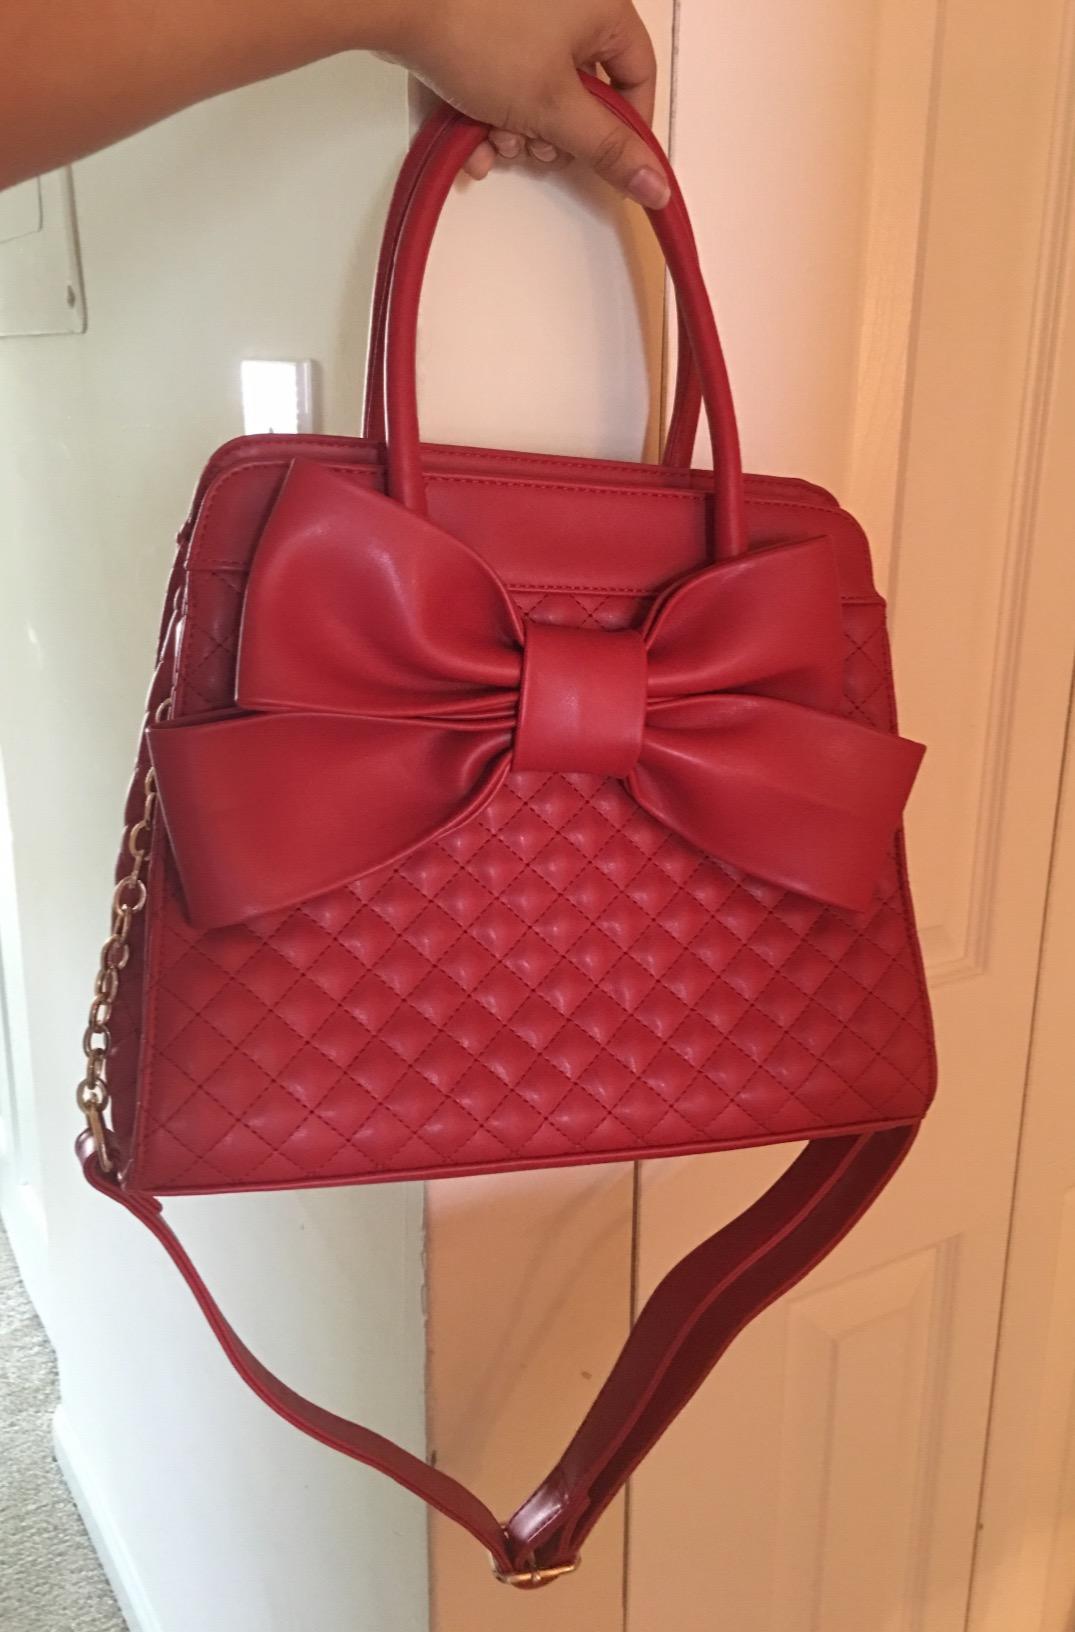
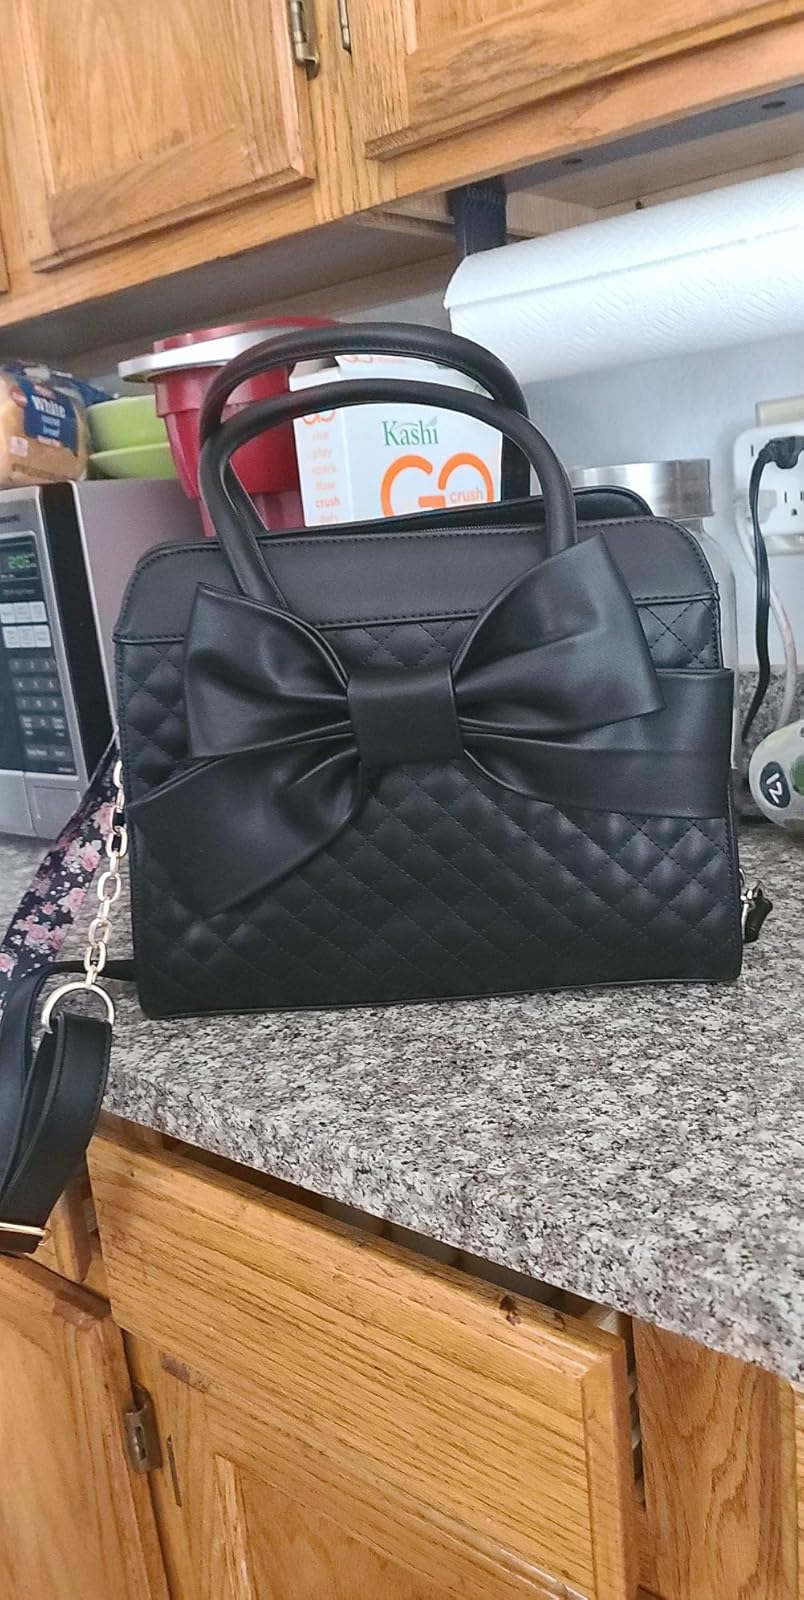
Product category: accessories_handbag
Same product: no